Laser harp

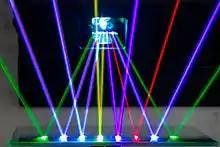
Multicolour beams at the laser harp controller

In 2005, a free multicolour laser harp project using an ILDA interface was shared on laser discussion boards and revealed the same year at a German meeting.